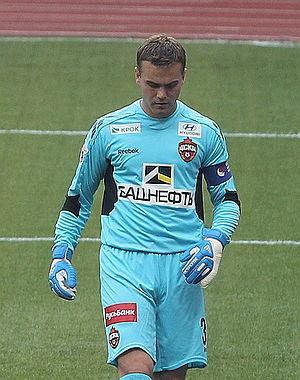
Cet article relate le parcours de l'équipe de Russie de football lors de la Coupe du monde de football 2014 organisée au Brésil du 12 juin au 13 juillet 2014.
L'équipe de Russie de football est la sélection de joueurs russes représentant le pays lors des compétitions internationales de football masculin, sous l'égide de la Fédération de Russie de football.